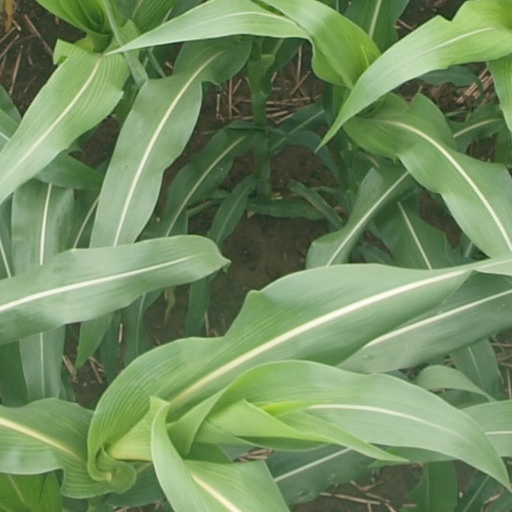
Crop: maize; corn